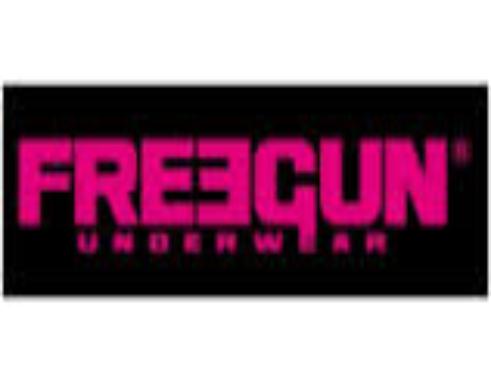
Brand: Freegun
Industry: Clothes